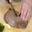
Label: flatfish